Rostock

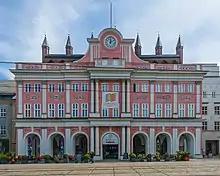
Restored Rostock City Hall, a mixture of Baroque and Brick Gothic architecture

Rostock has had three different coats of arms, known as the "Signum", the "Secretum" and the "Sigillum". The Signum, which can be traced back to 1367, was developed last and is to this day the coat of arms of the city.